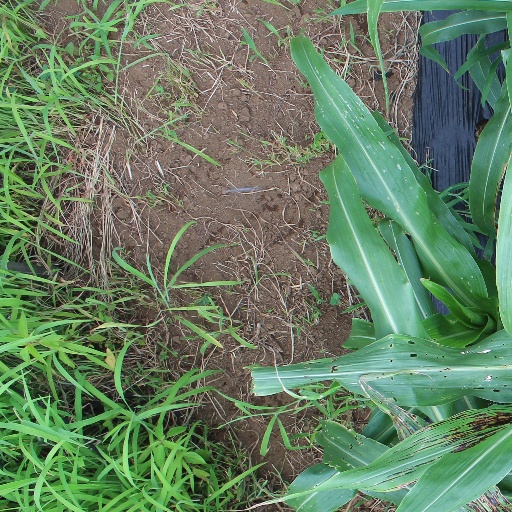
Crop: sorghum